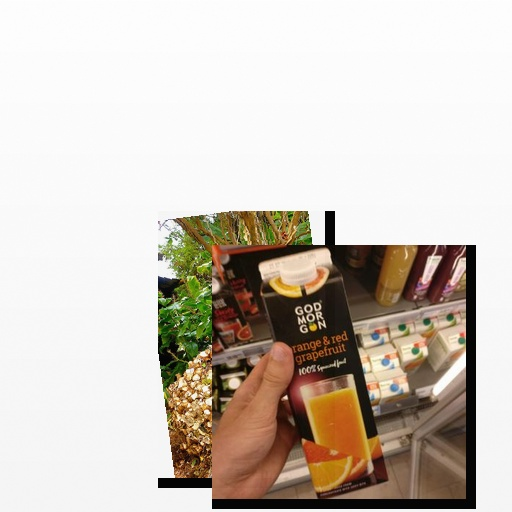
Food items: orange_red_grapefruit_juice, ginger